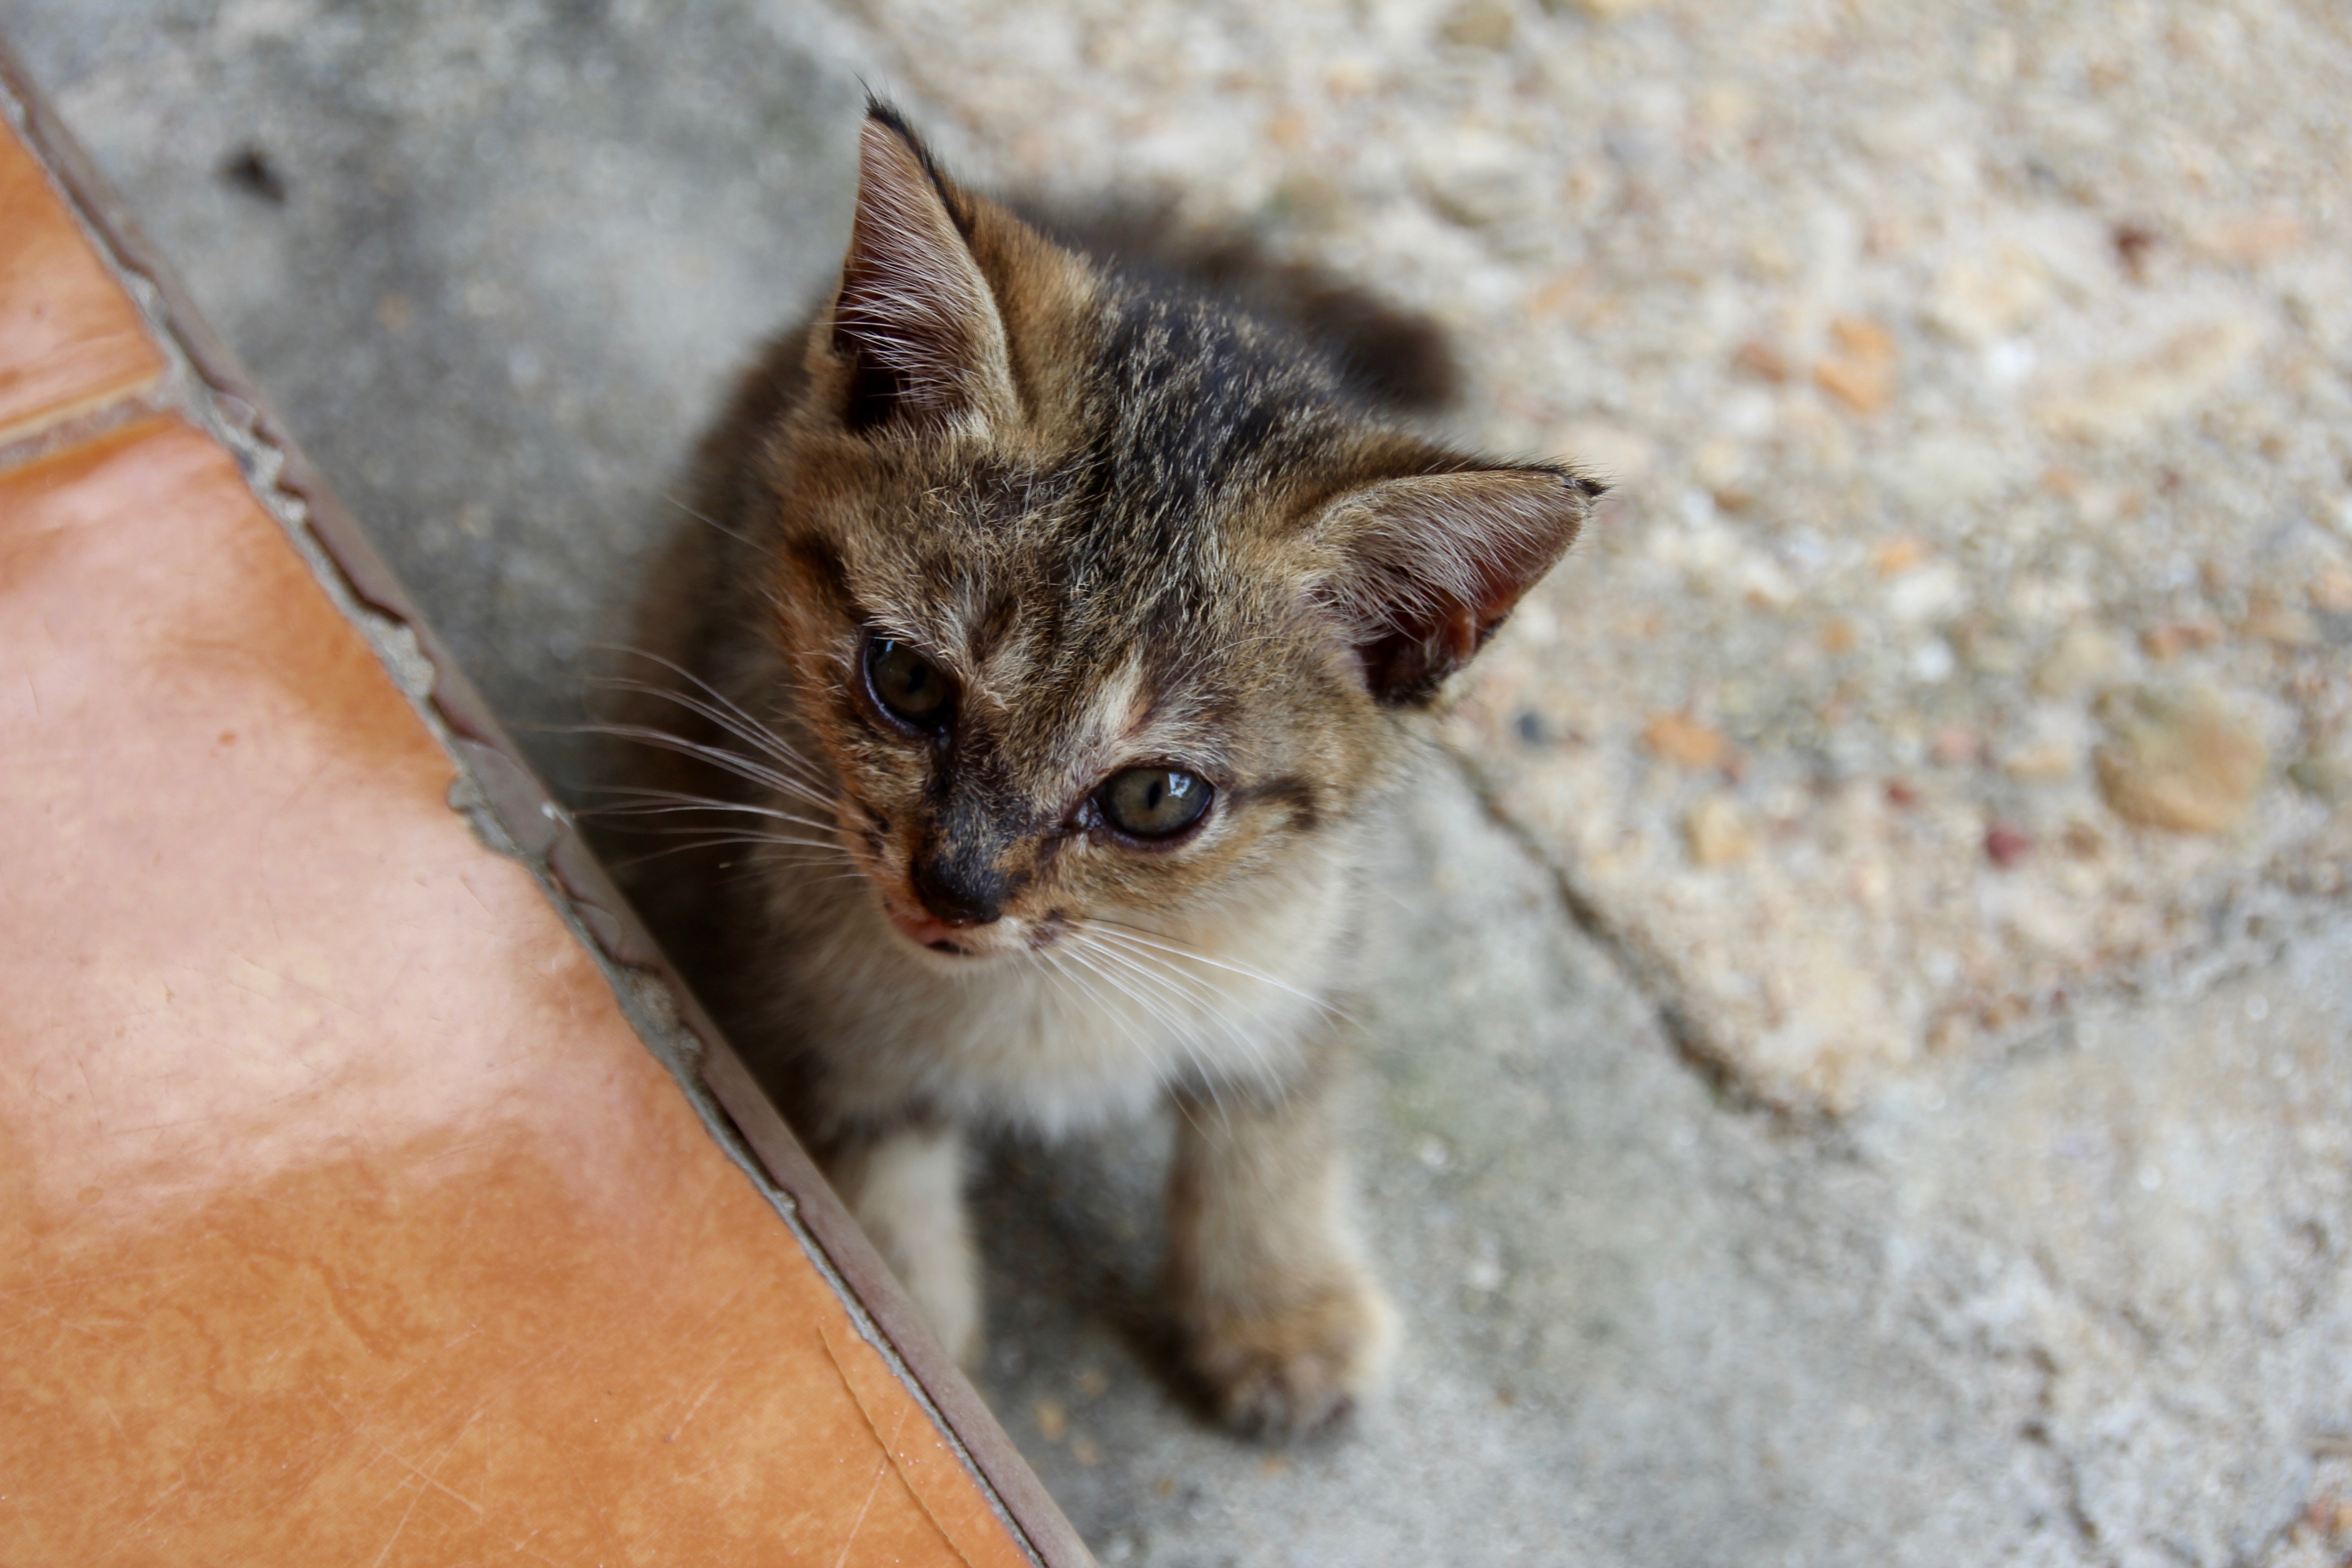
sweet, animal, cute, pet, kitten, cat, mammal, fauna, whiskers, adidas, vertebrate, attention, domestic cat, snuggle, young animal, young cat, cat baby, baby cats, small cats, cat family, european shorthair, wild cat, small to medium sized cats, cat like mammal, carnivoran, domestic short haired cat